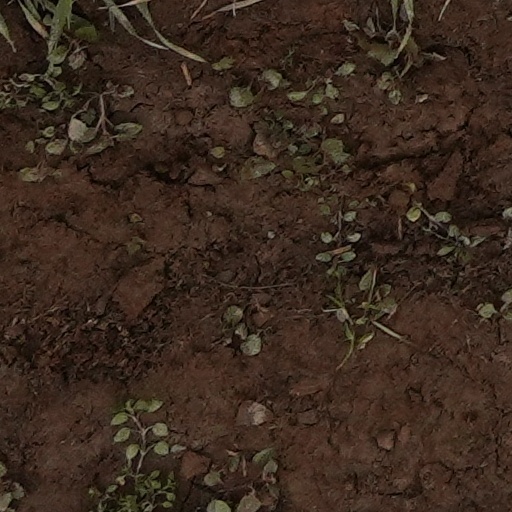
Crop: wheat